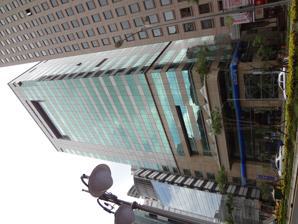
Building: Hsin Ji Building
Country: Taiwan
Year built: 1997
Skyscraper office building in Xinyi District, Taipei, Taiwan Hsin Ji Building 信基大樓 General information Status Completed Type Office building Classification Office Location No. 460, Section 4, Xinyi Road, Xinyi District, Taipei , Taiwan Coordinates 25°01′59″N 121°33′32″E / 25.03306°N 121.55889°E / 25.03306; 121.55889 Completed 1997 Height Roof 100 m (330 ft) Technical details Floor count 22 Floor area 60,418 m 2 (650,330 sq ft) The Hsin Ji Building ( Chinese : 信基大樓 ; pinyin : Xìn jī dàlóu ) is a skyscraper office building located in Xinyi District, Taipei , Taiwan . The height of the building is 100 m (330 ft) with a floor area of 60,418 m 2 (650,330 sq ft) and it comprises 22 floors above ground as well as five basement levels. The building was completed in 1997 and is located next to Taipei Century Plaza , which was also completed in the same year. It houses the Taiwan Gospel Book Room as well as the Taiwan branch offices of Cisco Systems , eBay , IWG plc and Verizon . In 2017, in order to enhance the energy-saving awareness of commercial office buildings in Taipei and to establish a model for cooperation, the Department of Economic Development of Taipei City Government and Hsin Ji Building have promoted the introduction of smart grid facilities in commercial buildings. By expanding the use of renewable energy and demonstrating the effects of smart energy saving, it hopes to attract more commercial and office buildings to join the city's ranks of smart electricity saving and green energy recycling. Building sign Main Entrance Side Entrance See also List of tallest buildings in Taiwan List of tallest buildings in Taipei Taipei Century Plaza Asia Plaza Building Xinyi Anhe MRT Station Entrance Building References